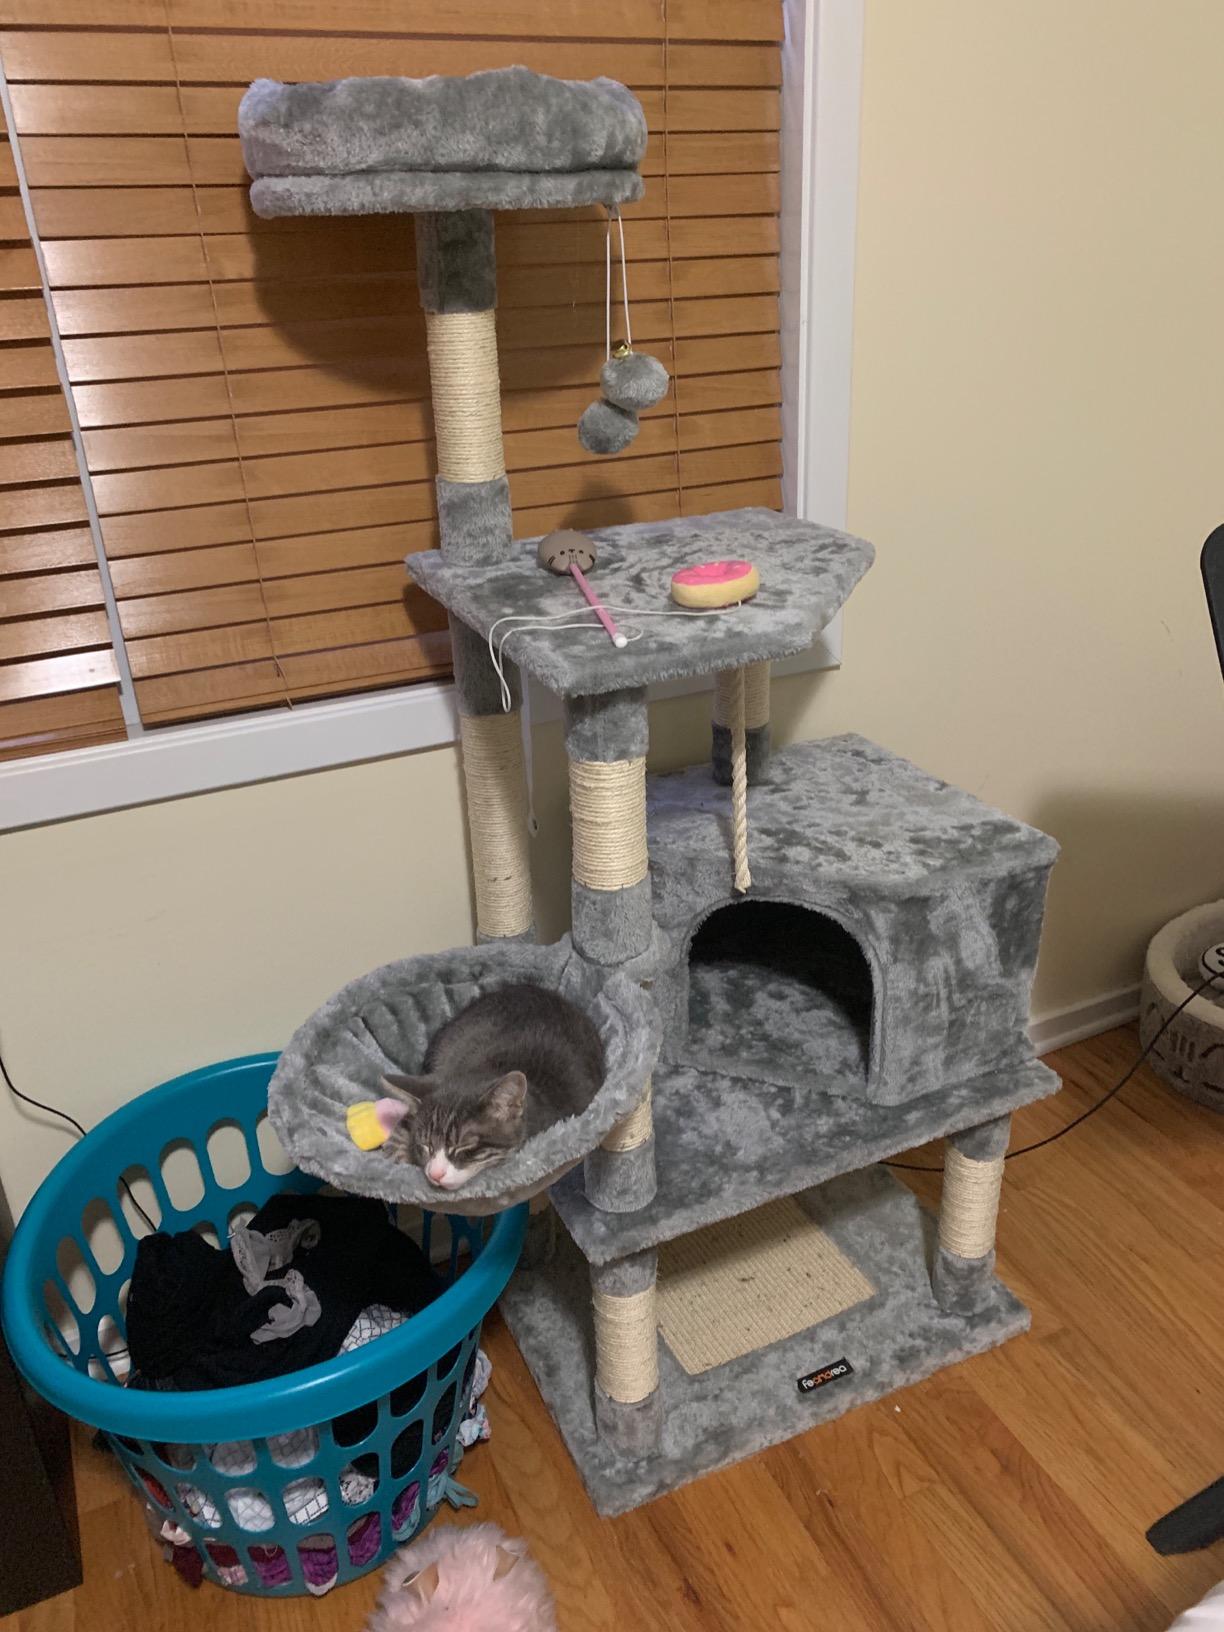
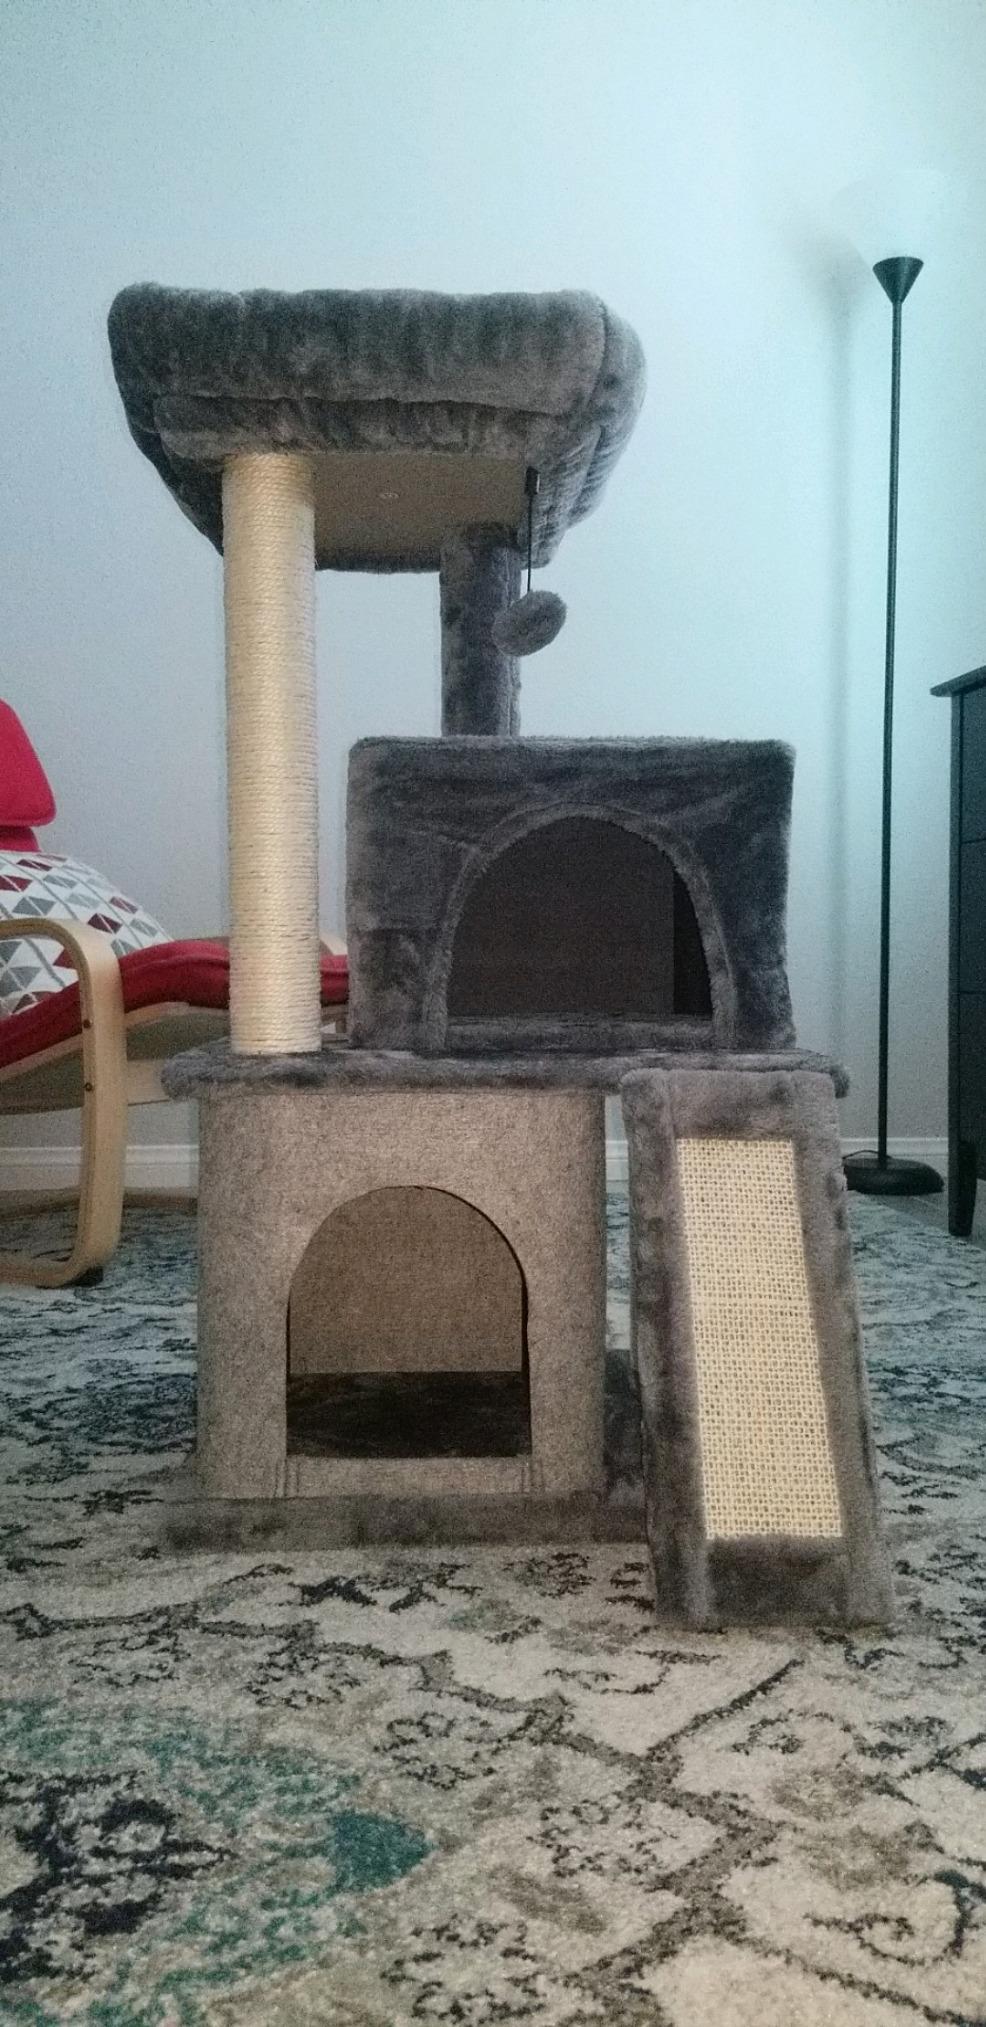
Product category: items_cat tree
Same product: no